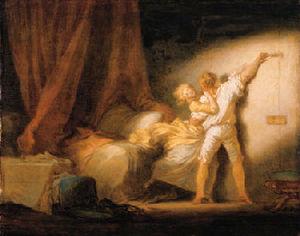
Cet article fournit une liste de tableaux du peintre français Jean-Honoré Fragonard.
Le Verrou est une scène galante peinte par Jean-Honoré Fragonard en 1777. Il s'agit de l'un des tableaux les plus célèbres du peintre, véritable référence de la peinture du XVIIIᵉ siècle. L'interprétation commune suggère que la scène représente deux amants enlacés dans une chambre à coucher, l'homme poussant le verrou de la porte.